Kawila

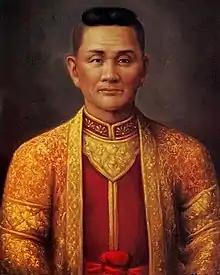
Portrait of Kawila

Kawila (31 October 17421816), also known as Phra Boromrachathibodi, was the Northern Thai ruler of the Chiang Mai Kingdom and the founder of the Chetton dynasty. Originating from Lampang, Kawila arose to become the ruler of Chiang Mai appointed by King Rama I as a tributary ruler. Kawila had a great role in the transfer of Lanna (modern Northern Thailand) from Burmese rule to Siamese domination and the rebuilding of Chiang Mai as the center of Lanna.